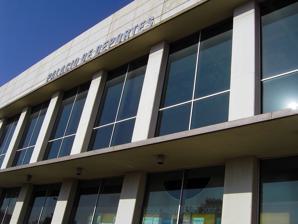
Building: Palacio de los Deportes Carolina Marín
Country: Spain
Year built: 1999
Indoor sports arena in Huelva, Spain Palacio de los Deportes Carolina Marín Address Avenida de las Fuerzas Armadas Huelva , Andalusia , Spain Owner Huelva City Council Capacity 5,500 Surface Parquet floor Construction Opened 1999 Construction cost 6.7 million euros Architect ACS Group Tenants CD Huelva Baloncesto (2008-present) CB Ciudad de Huelva (1999-2008) Palacio de los Deportes Carolina Marín is a Spanish sports complex in the city of Huelva , in Andalusia , Spain . Her name is a tribute to the Huelva badminton player Carolina Marín . It is the most important indoor sports facility with the largest capacity in all of Huelva and the province. The Palacio de los Deportes has hosted CB Ciudad de Huelva matches since they moved from the Andrés Estrada Sports Center. They began playing at the Palacio in 1999-00, until his disappearance in 2008; being the modern pavilion in which the Huelva team fought to return to the Liga ACB , being about to achieve it in the 2004–05 and 2006–07 seasons. It registered a historic full house in the fourth promotion match of the 2004–05 season between CB Ciudad de Huelva and Baloncesto Fuenlabrada , in which, in the event of a Huelva victory, Ciudad would return to the Liga ACB, although it was finally the Madrid team the one who achieved the square. After the disappearance of the CB Ciudad de Huelva, the CD Huelva Baloncesto was founded which, since then, has been a venue in the Palace. In April 2018 it hosted the XVIII European Badminton Championships , and it also host the XXVI World Badminton Championships at the end of 2021. References